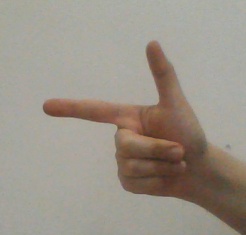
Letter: yaa